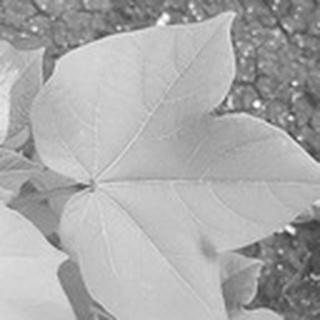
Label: healthy_cotton